Julio Maglione

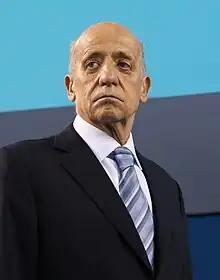
Maglione in 2018.

Julio César Maglione (born November 14, 1935, in Montevideo, Uruguay) is a former member of the International Olympic Committee (IOC) from Uruguay. He became an IOC member in 1996 and an honorary member in 2015.